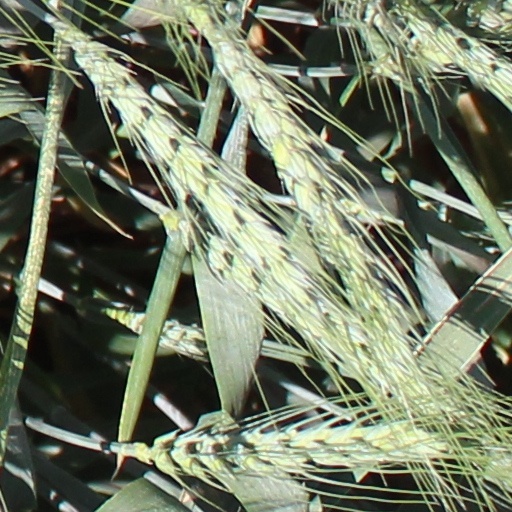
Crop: wheat